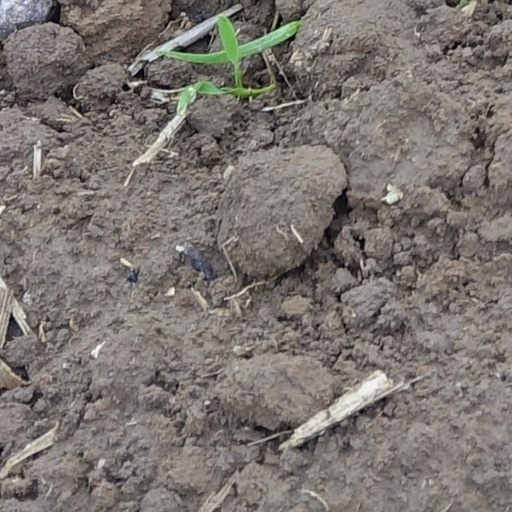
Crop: wheat